Sosúa

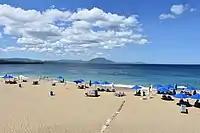
Playa Alicia in Sosua.

Sosúa Bay attracts many water sports enthusiasts, including snorkelers and divers because of its sheltered, calm waters, diverse species of fish and intricate reef structures. In the winter, whale watching is also a popular tourist activity in Sosúa Bay.